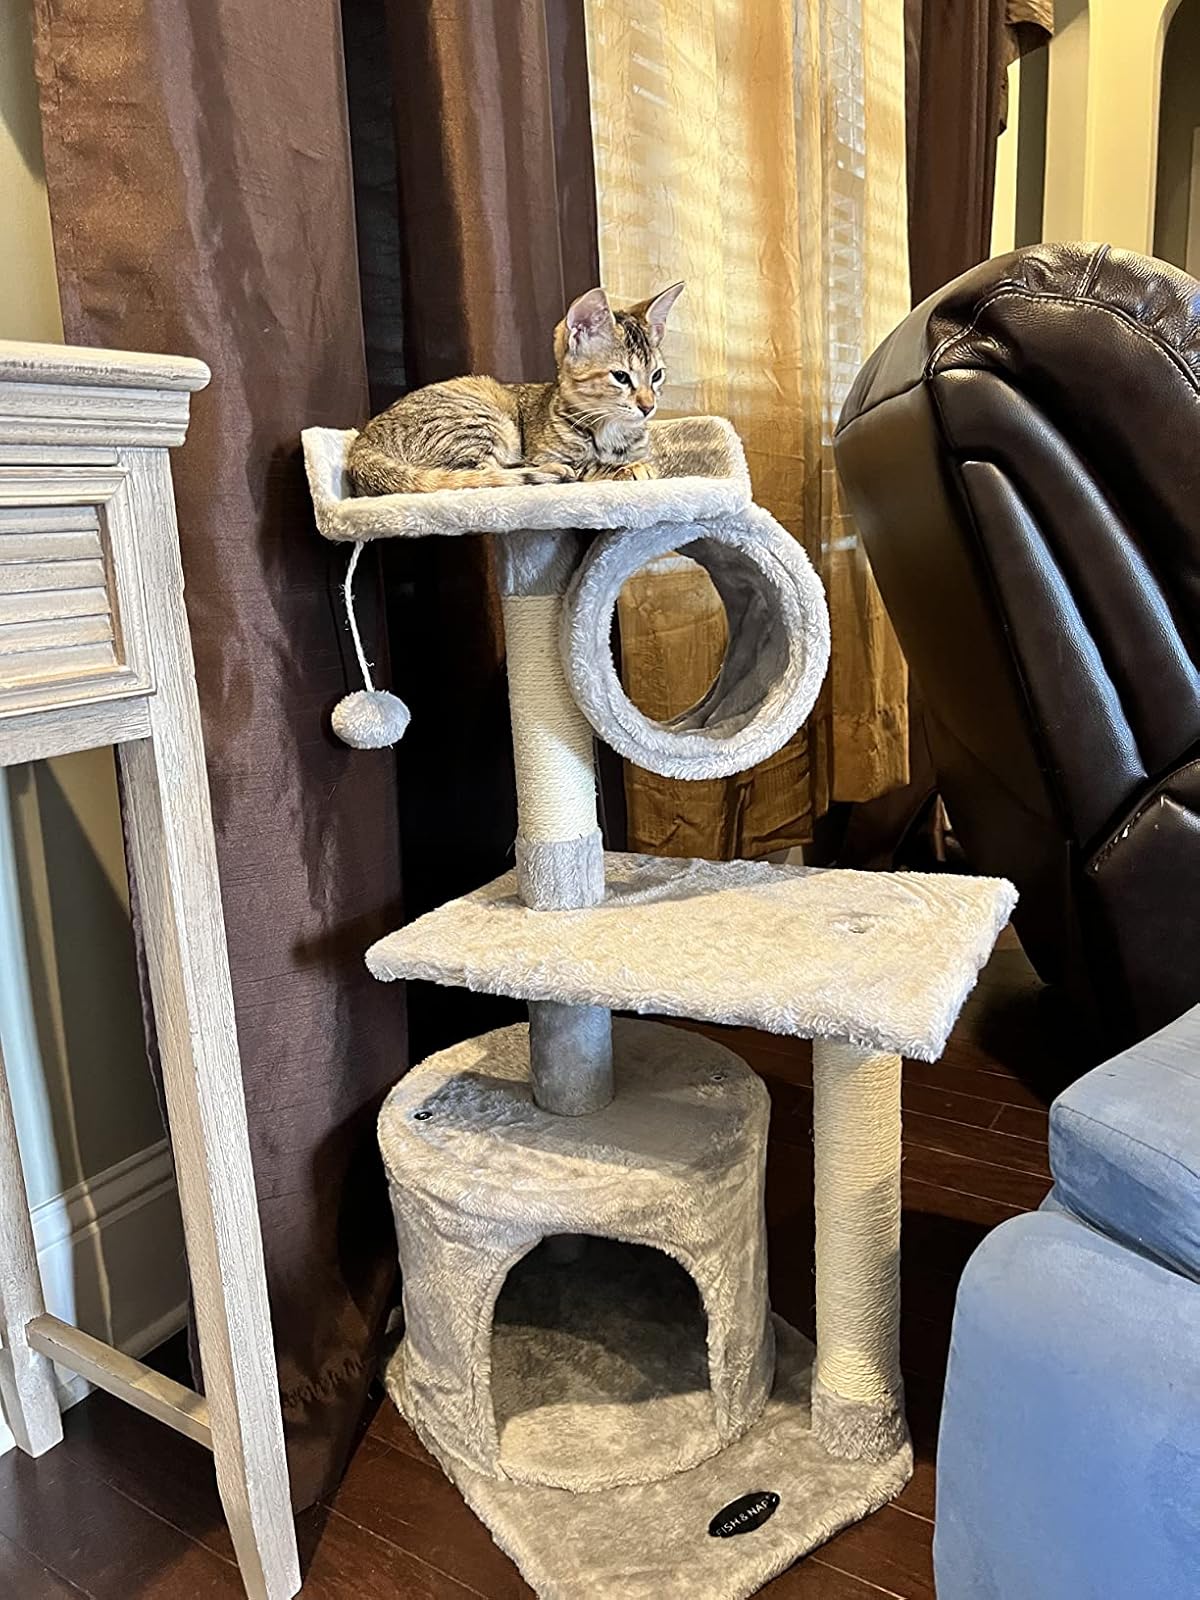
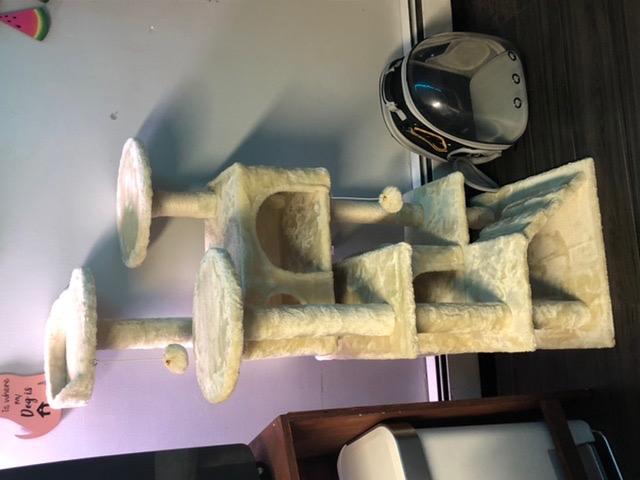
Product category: items_cat tree
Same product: no